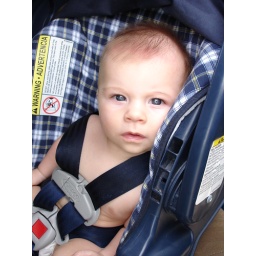
Caleb in his car seat